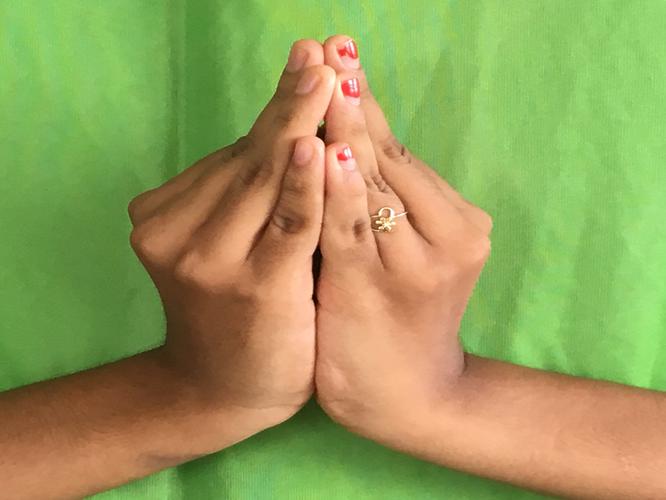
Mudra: Kapotham
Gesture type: double_hand